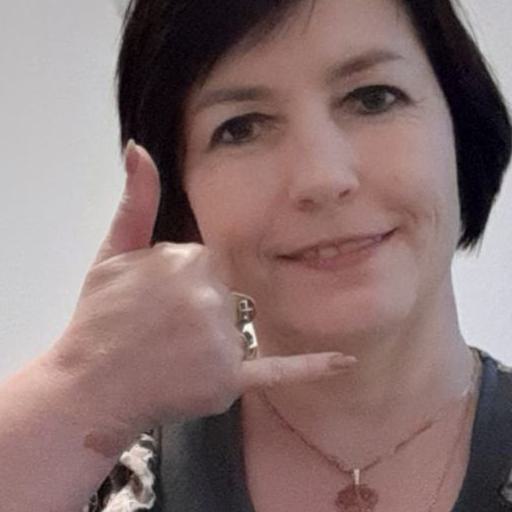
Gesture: call